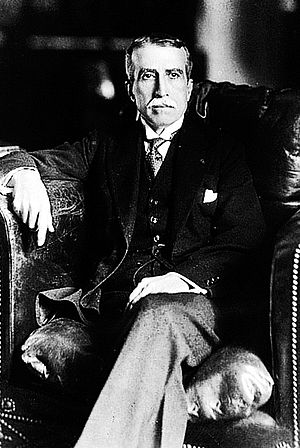
Augusto B. Leguía y Salcedo
Augusto Bernardino Leguía y Salcedo var Perus præsident i 1908-12 og 1919-30.